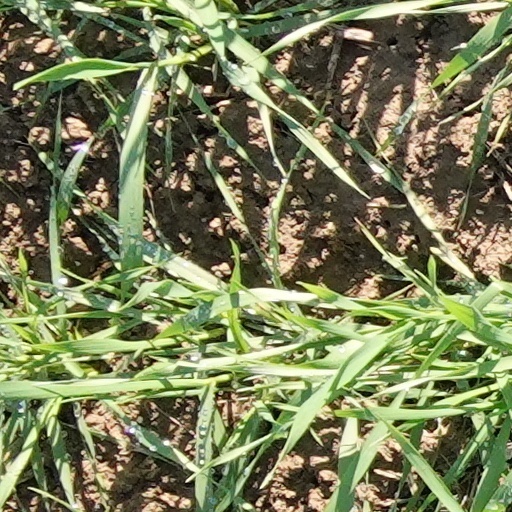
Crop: wheat